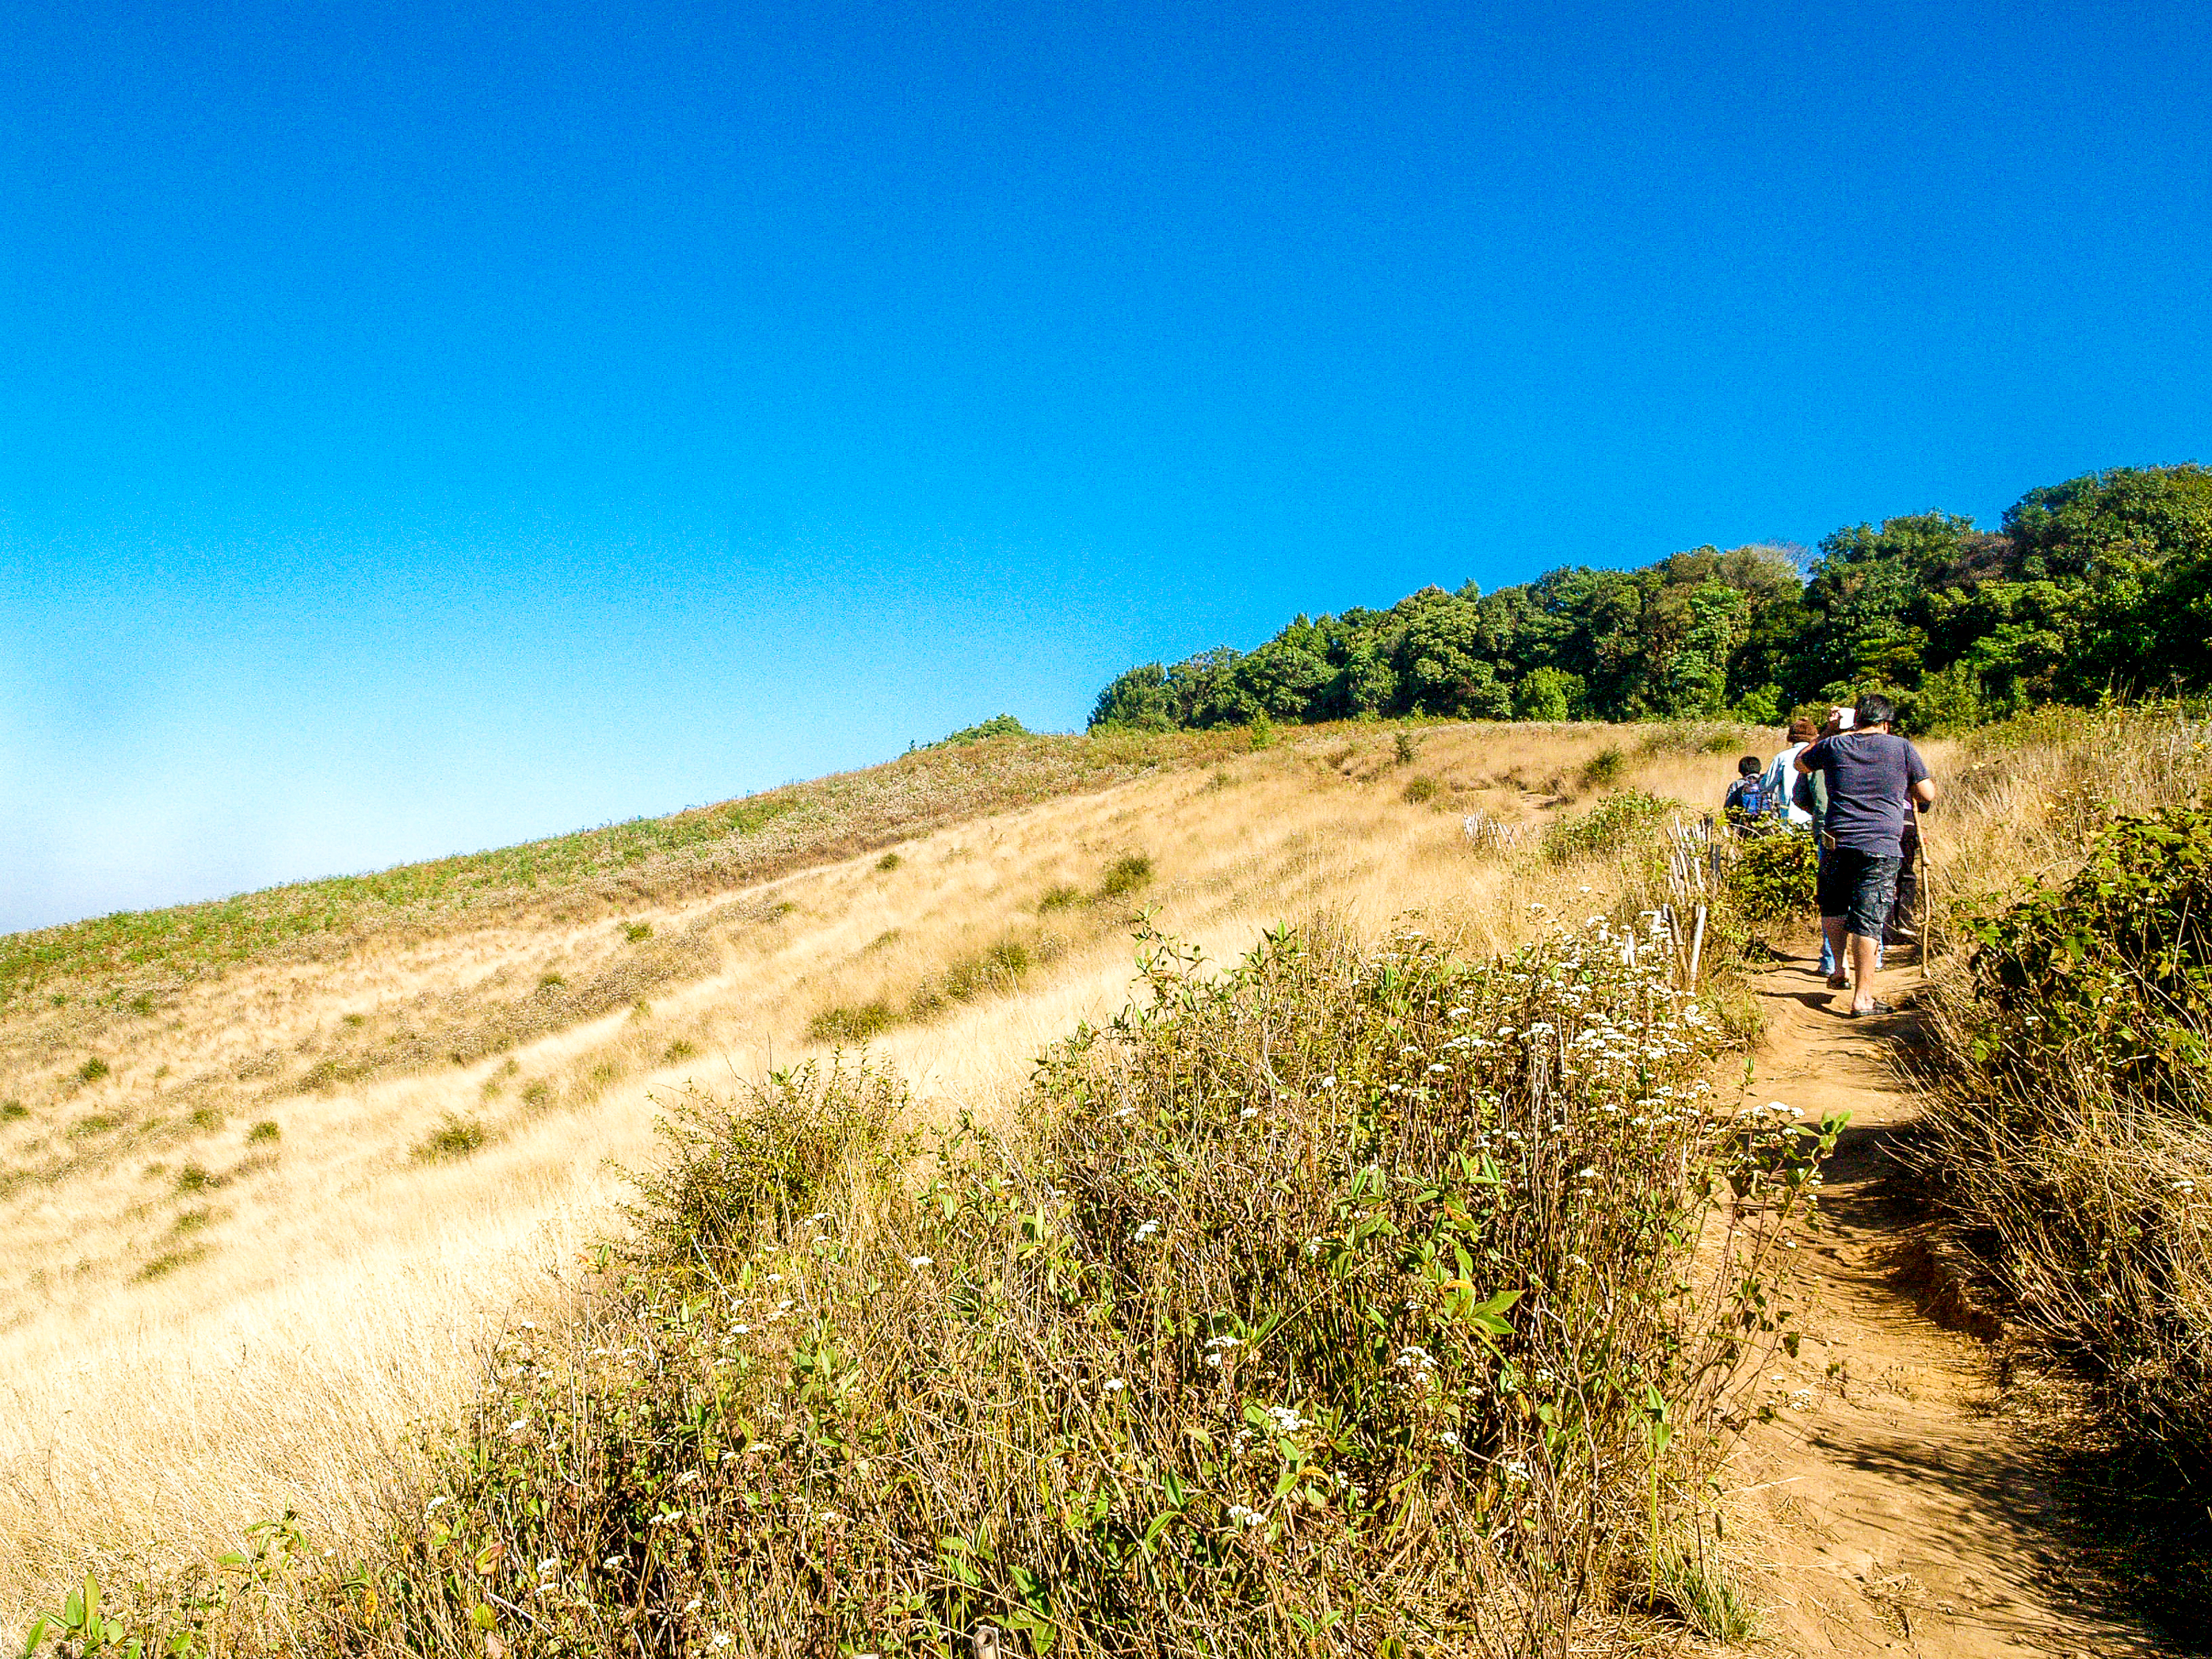
thailand, landscape, travel, chiangmai, nature, inthanon, asia, national, mountain, sky, background, high, hill, forest, view, green, cloud, doi, park, tourism, outdoor, natural, scene, peak, tree, environment, tourist, thai, scenery, asian, grassland, path, ecosystem, vegetation, shrubland, chaparral, wilderness, ridge, grass, trail, nature reserve, prairie, plant community, savanna, terrain, ecoregion, coast, steppe, rural area, sand, soil, plain, dirt road, road, escarpment, field, horizon, grass family, adventure